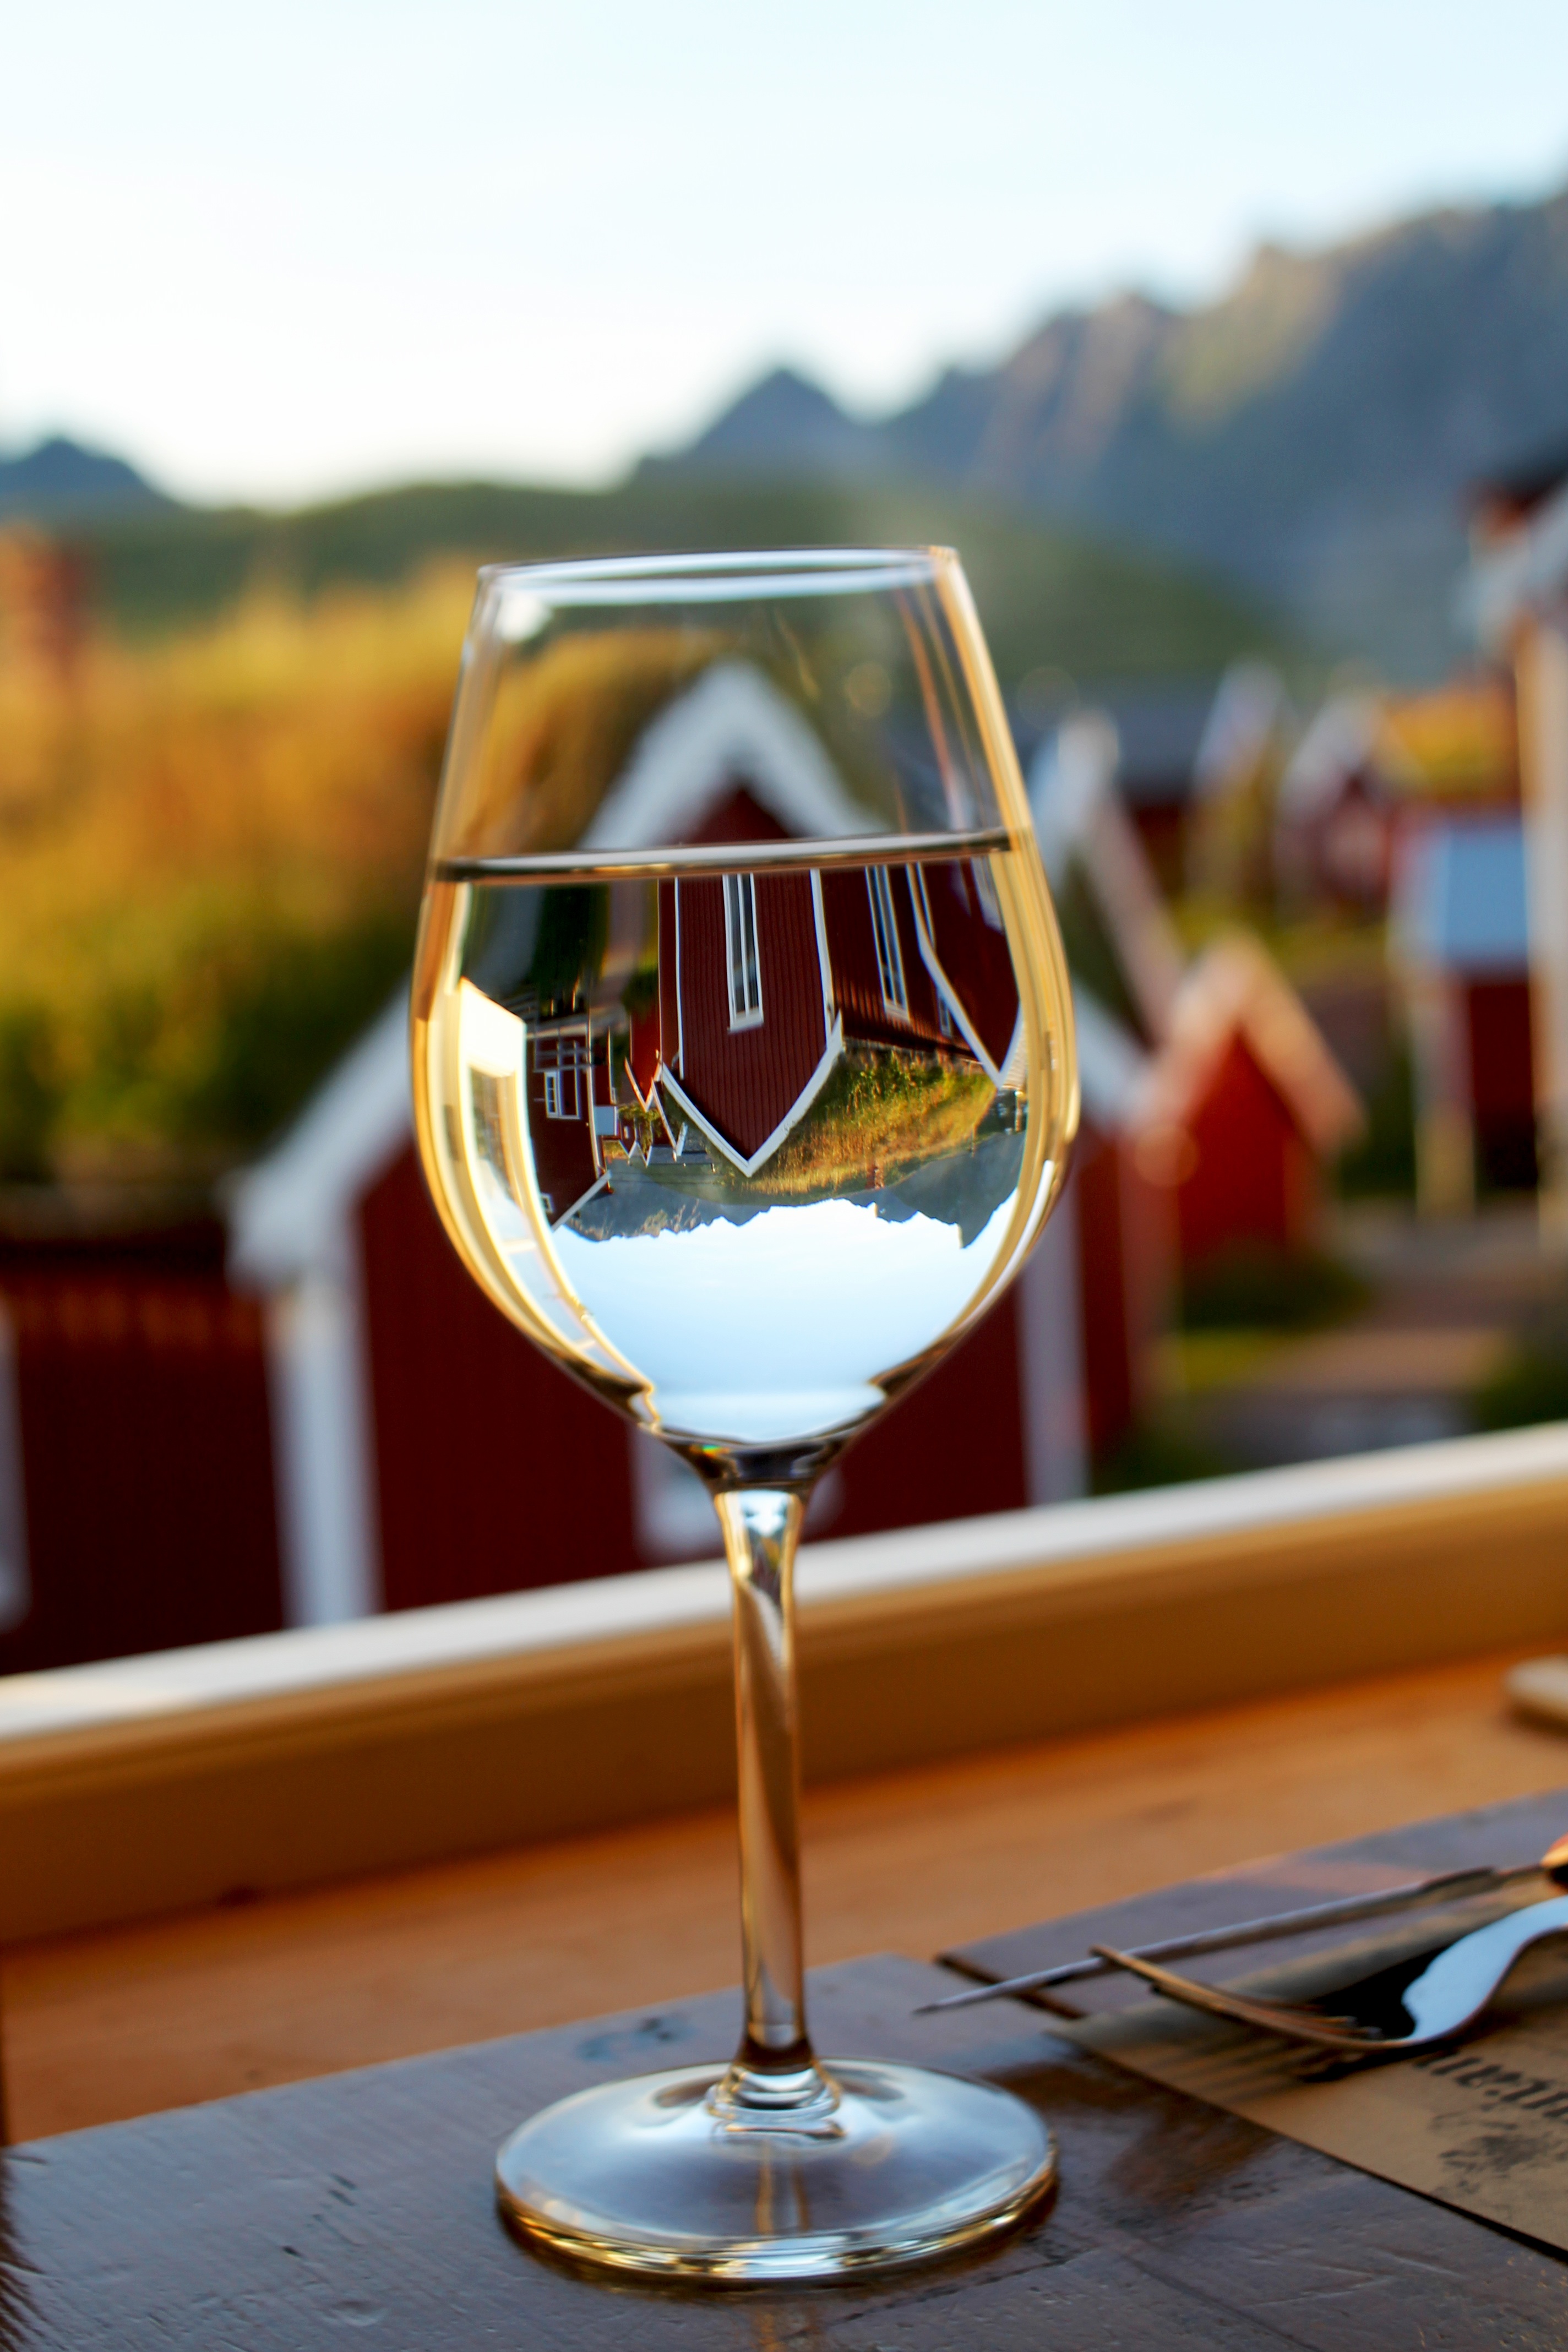
wine, glass, restaurant, drink, beer, wine glass, stemware, alcoholic beverage, drinkware